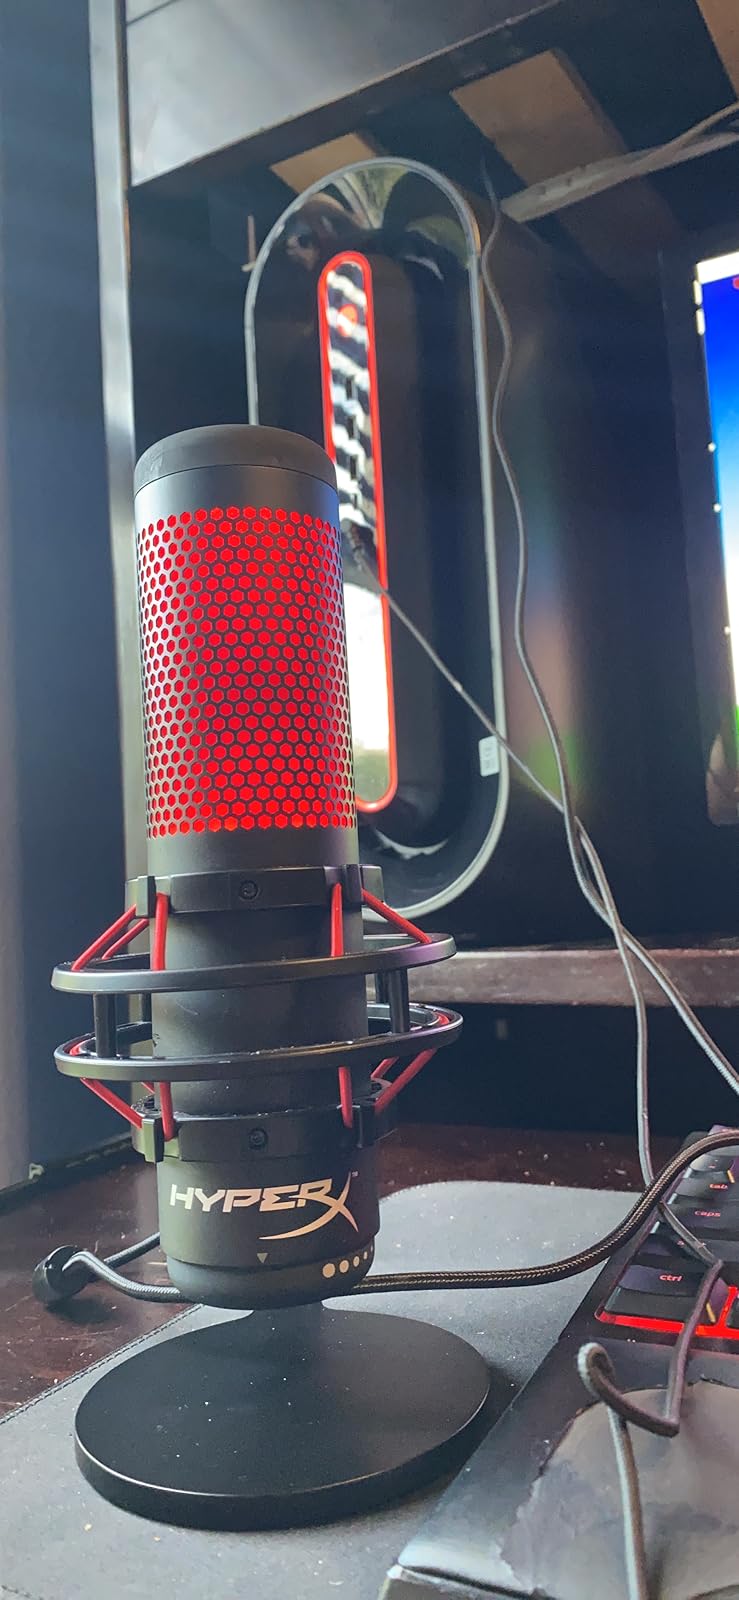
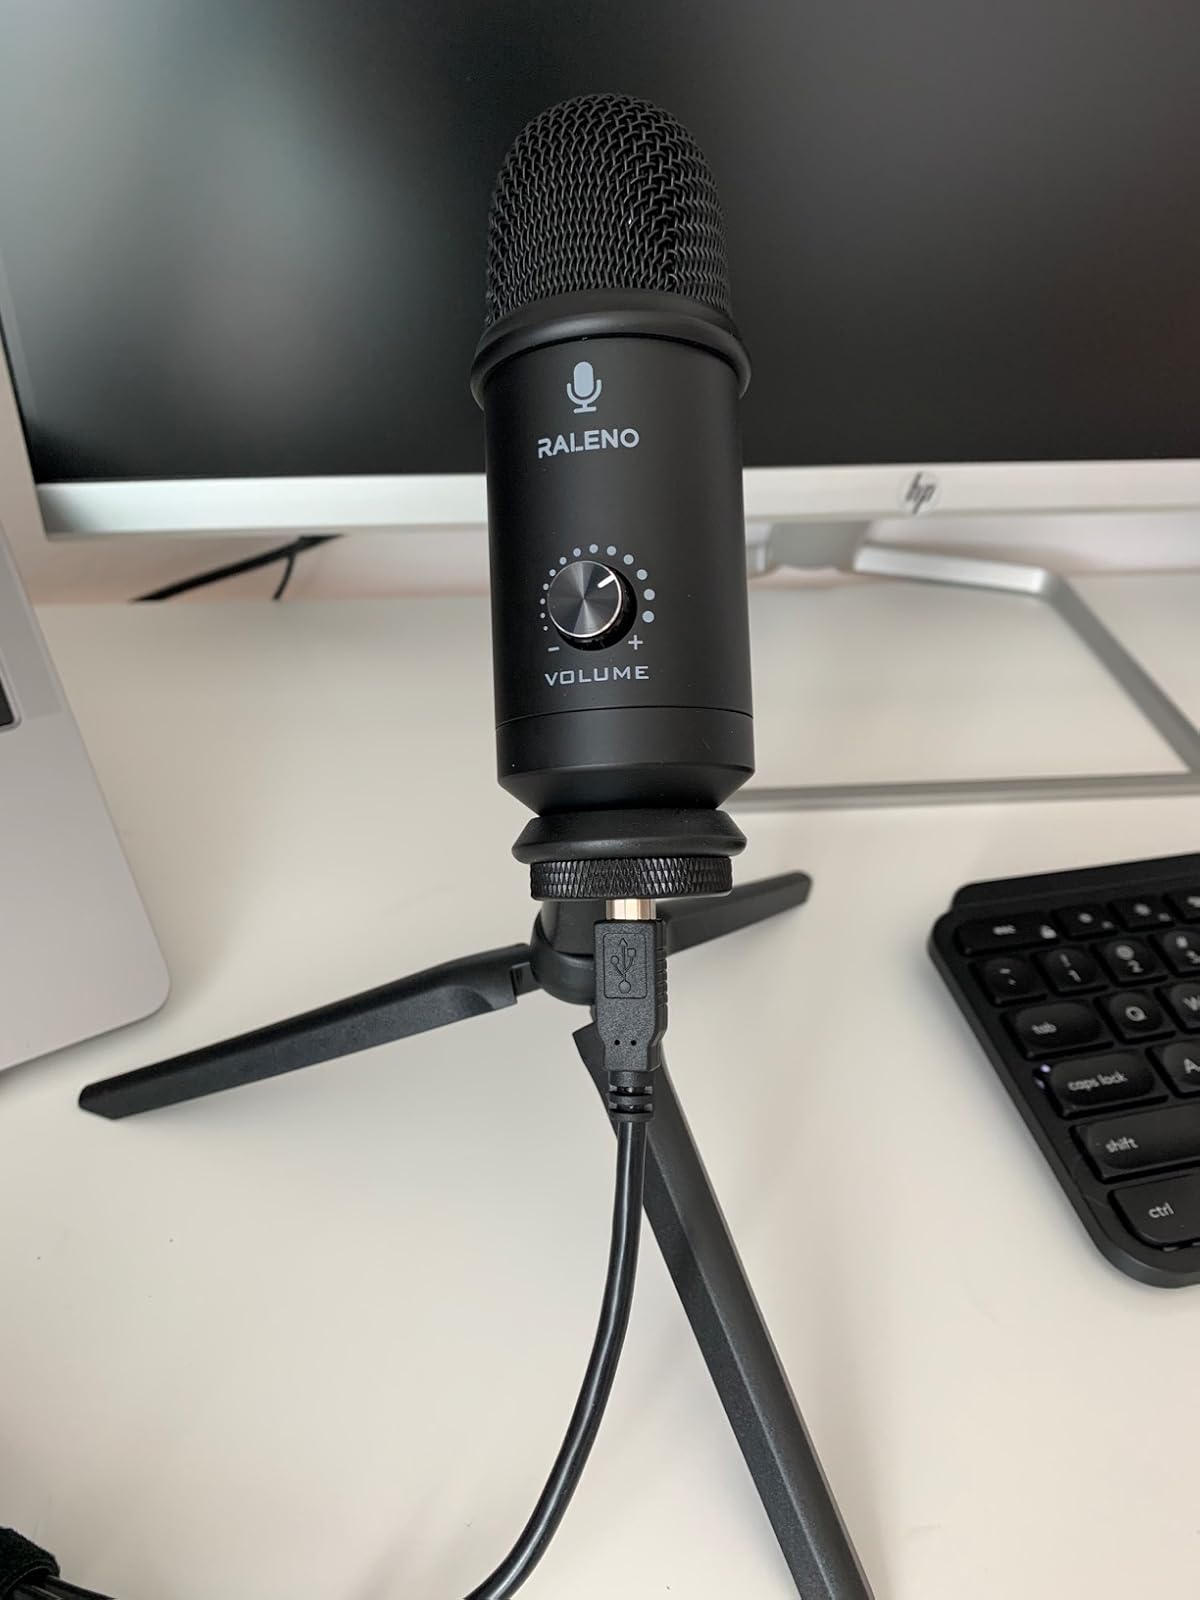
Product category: microphone
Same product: no